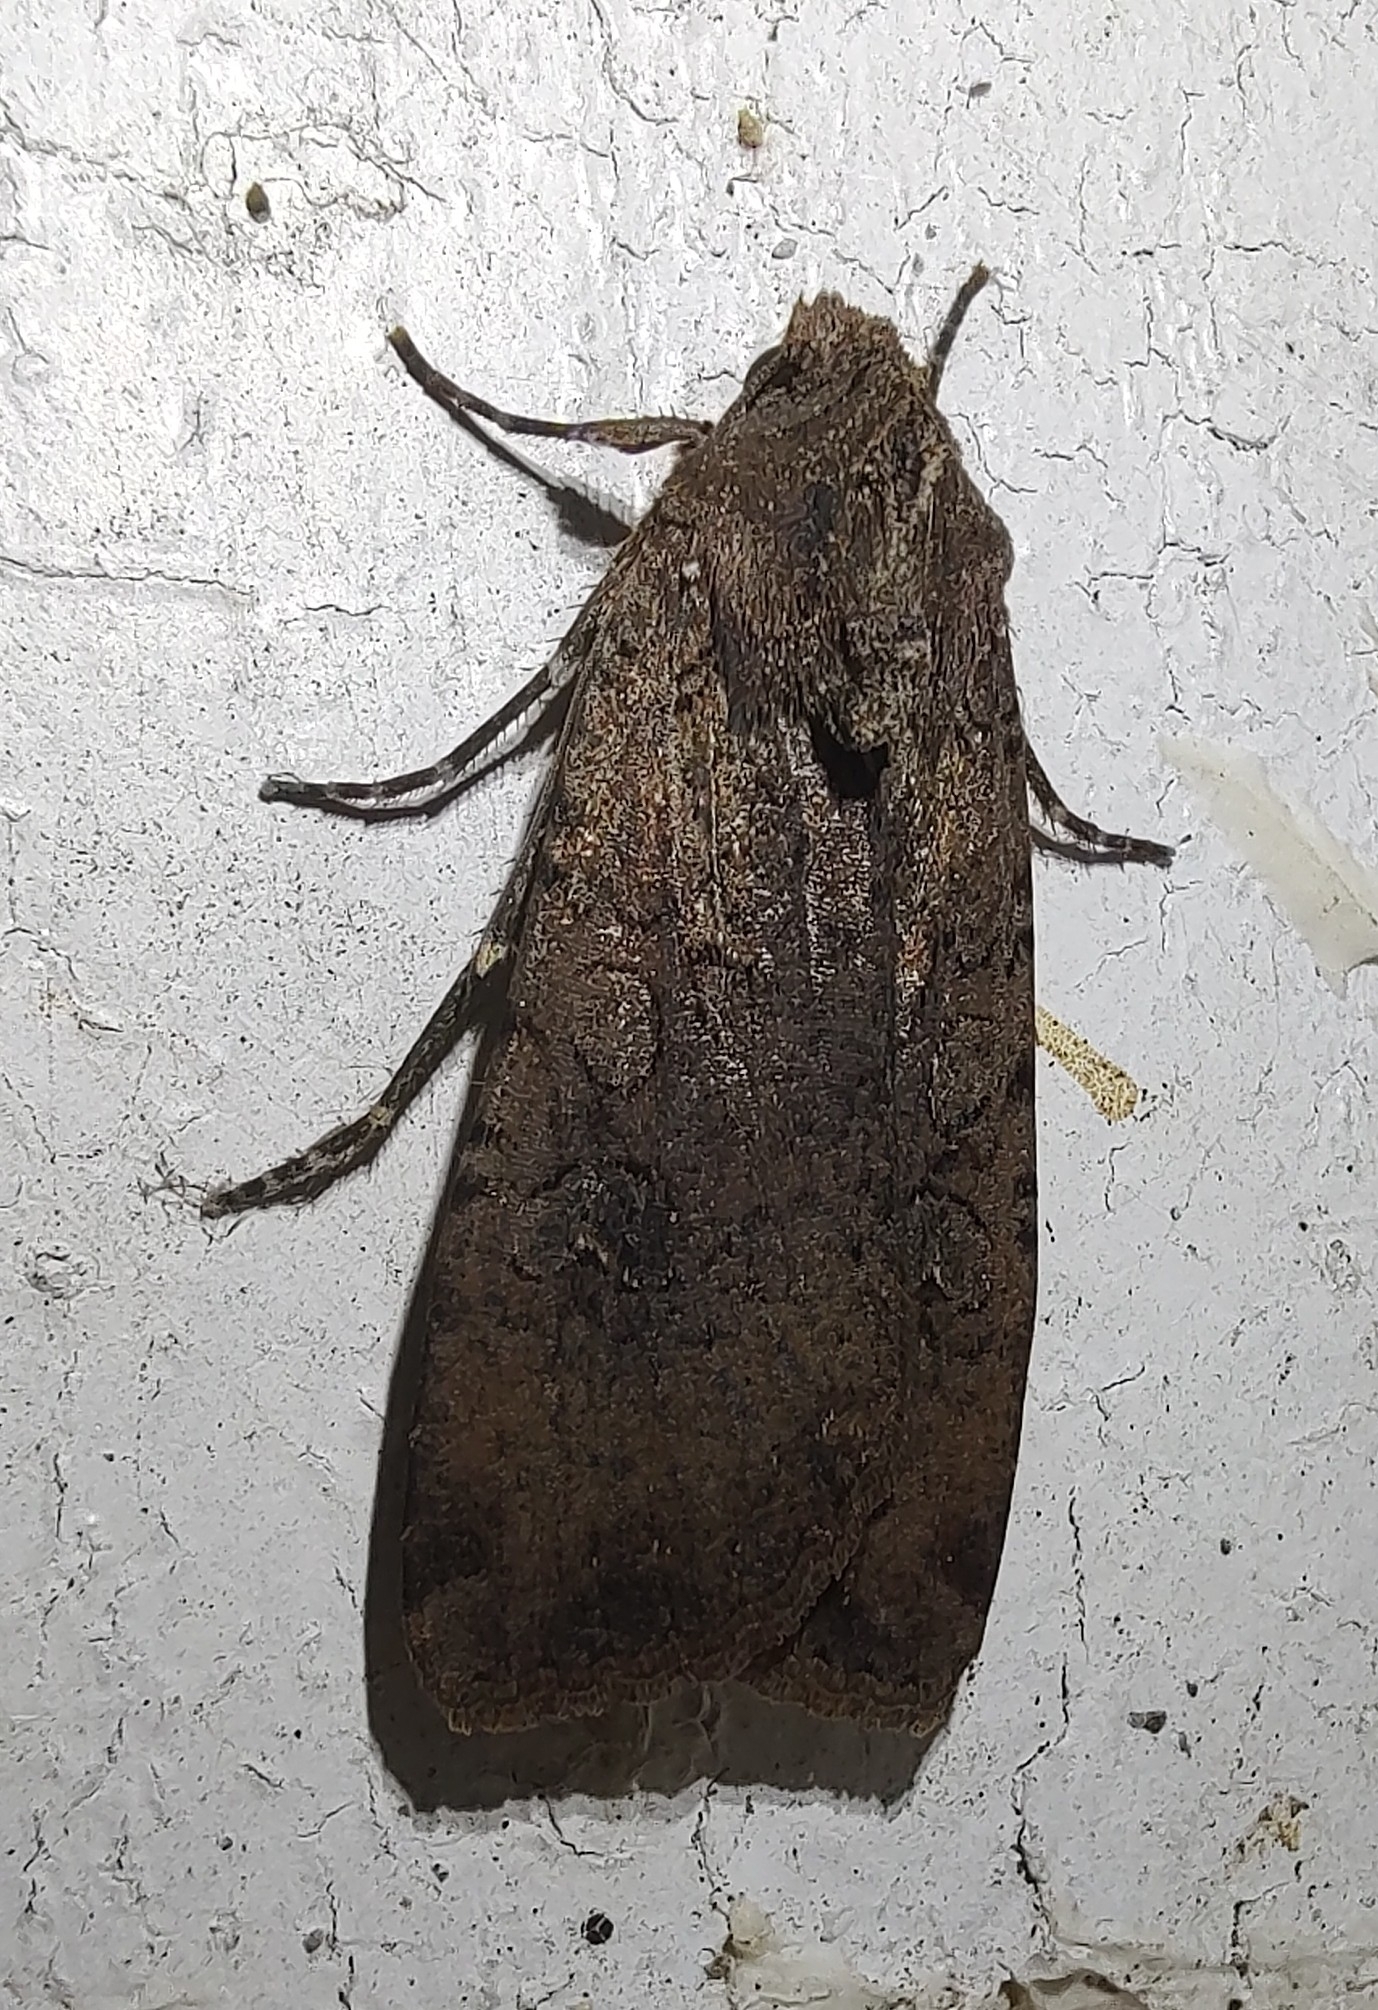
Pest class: cutworms